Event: Nepal Earthquake
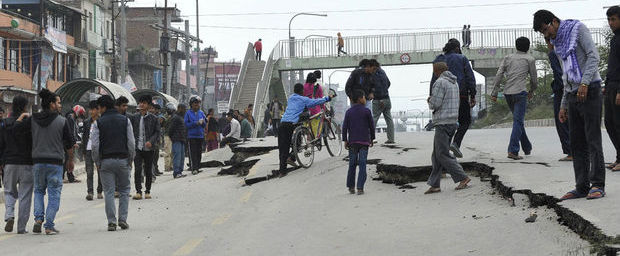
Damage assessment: damage